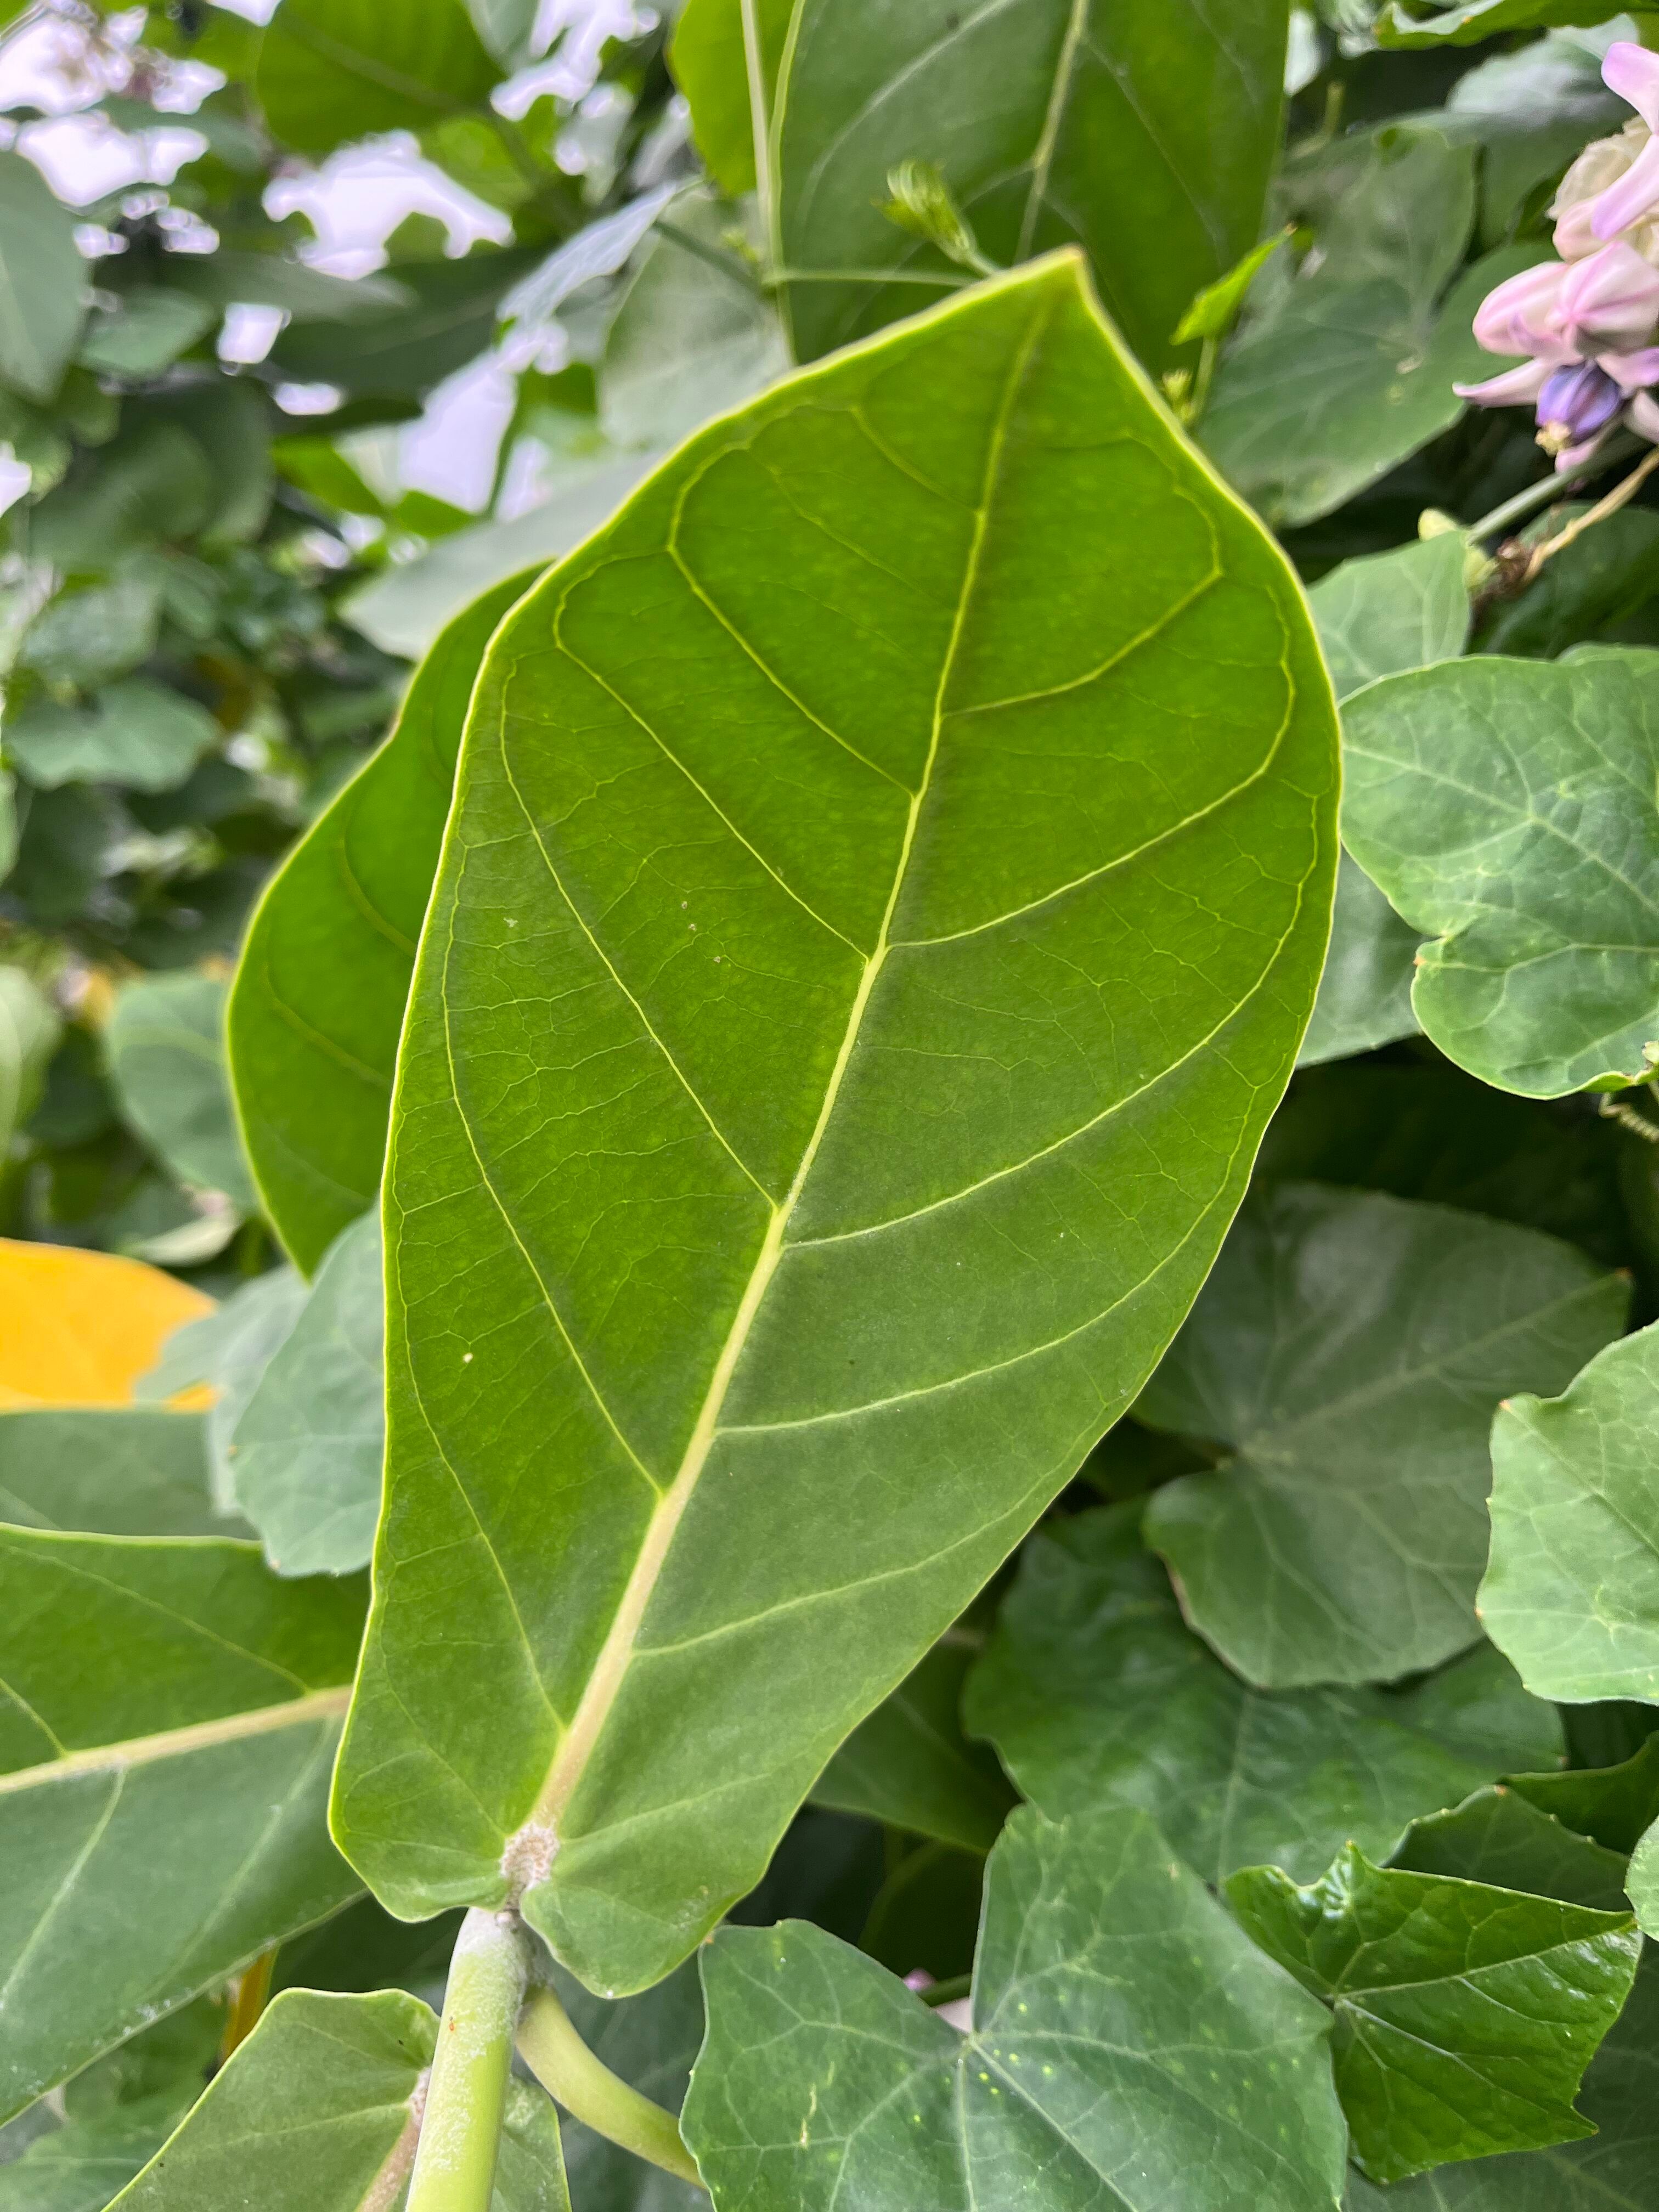
Plant species: calotropis-gigantea